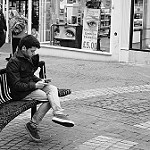
Label: B & W